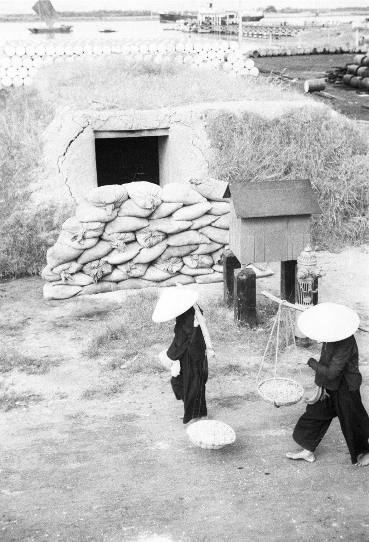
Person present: Yes